Wymondham

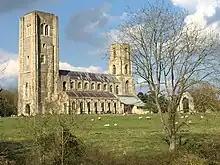
Wymondham Abbey from the south, viewed across the River Tiffey and Abbey Meadow

The Saxon church made way for a new Norman priory in 1107, its church shared between the monks and the townspeople. This evolved over the centuries into the Wymondham Abbey seen today.